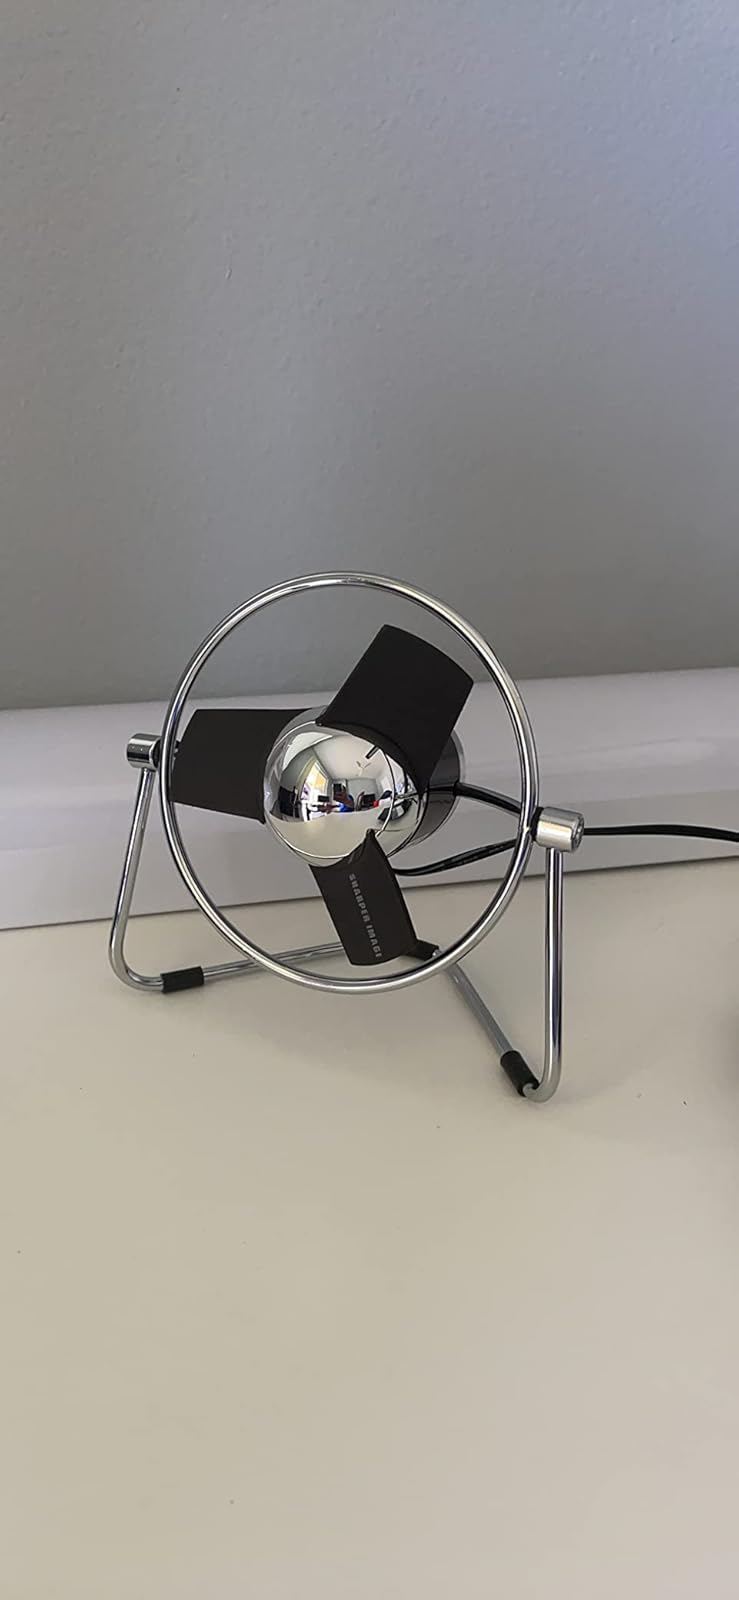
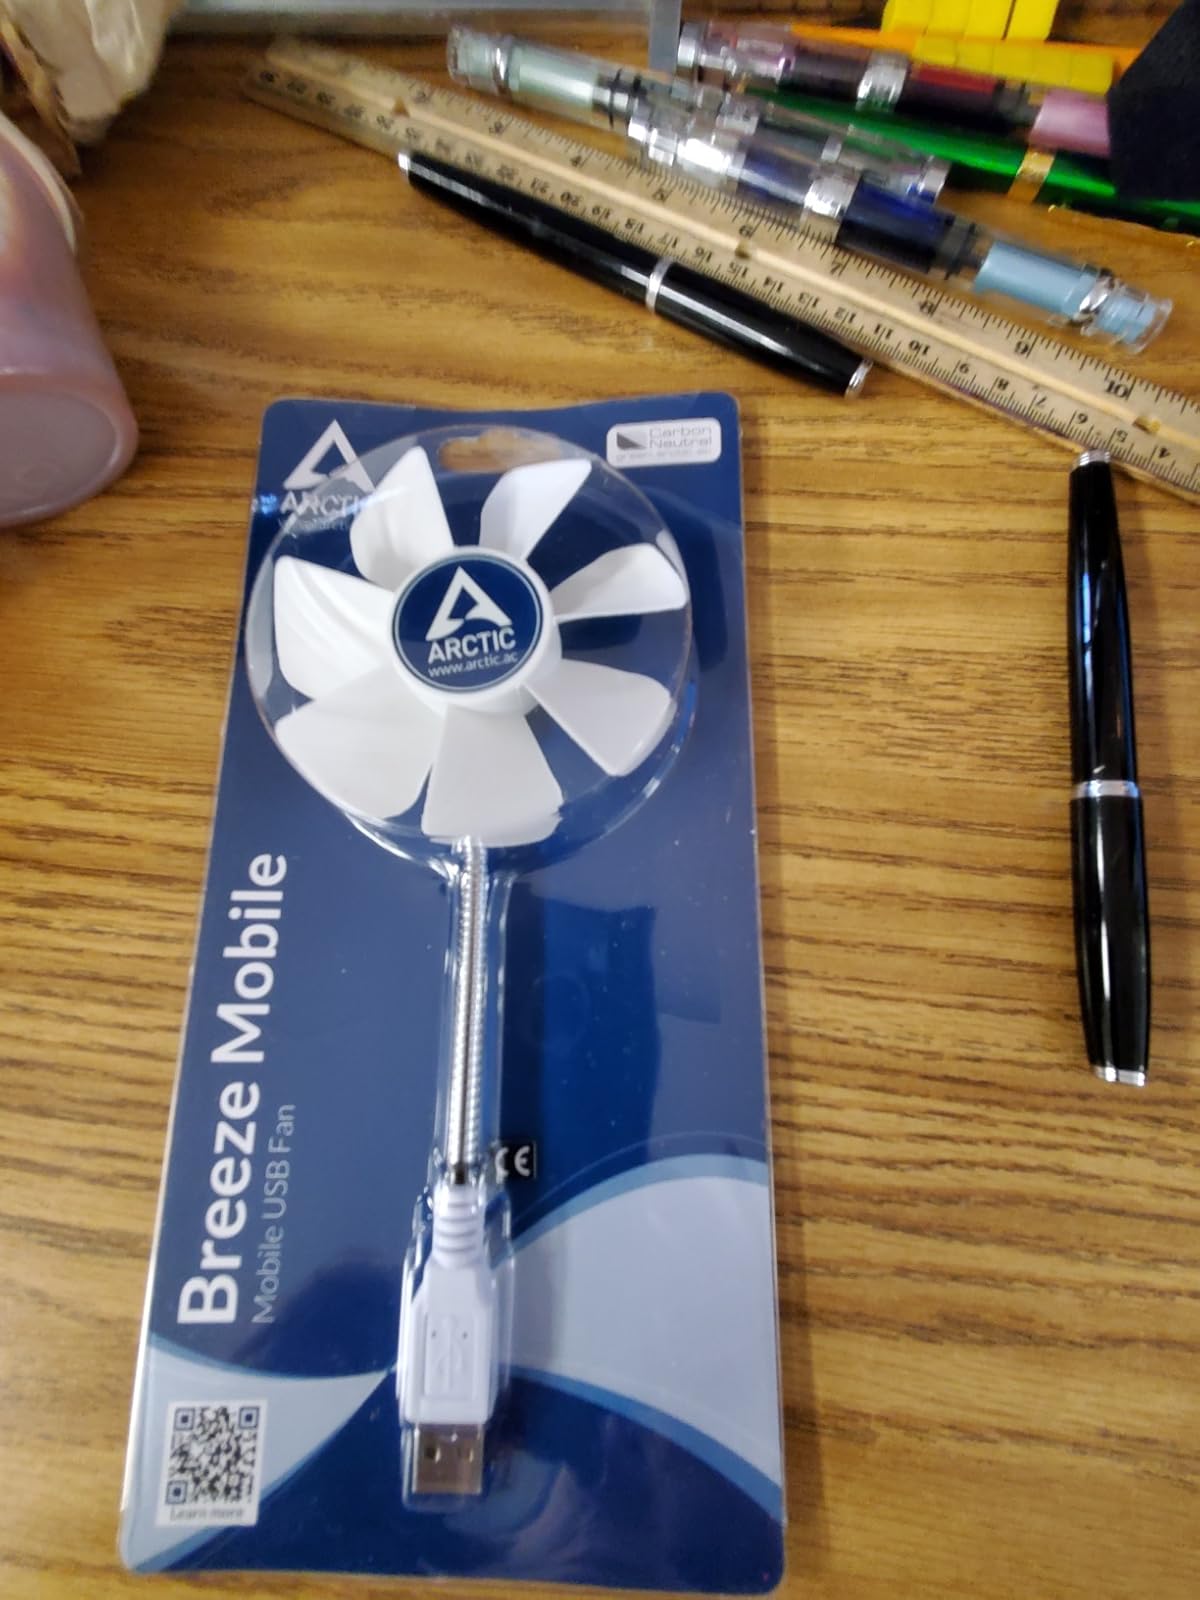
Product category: fan
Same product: no